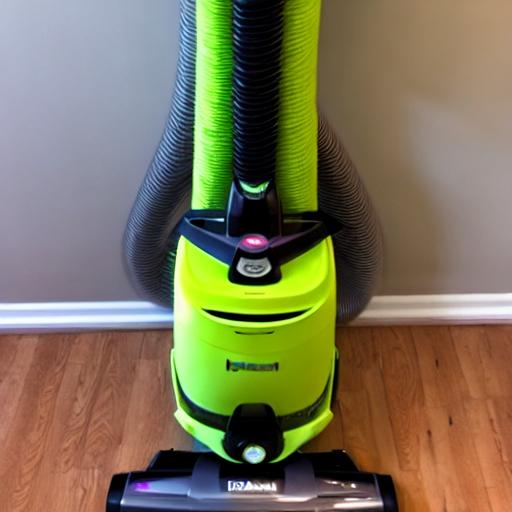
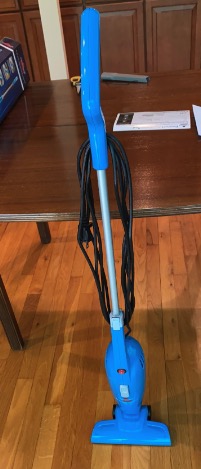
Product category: items_vacuum
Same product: no